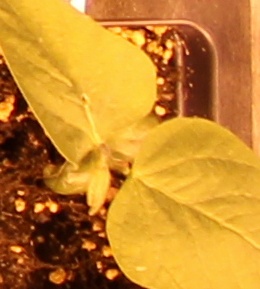
Label: Soybean